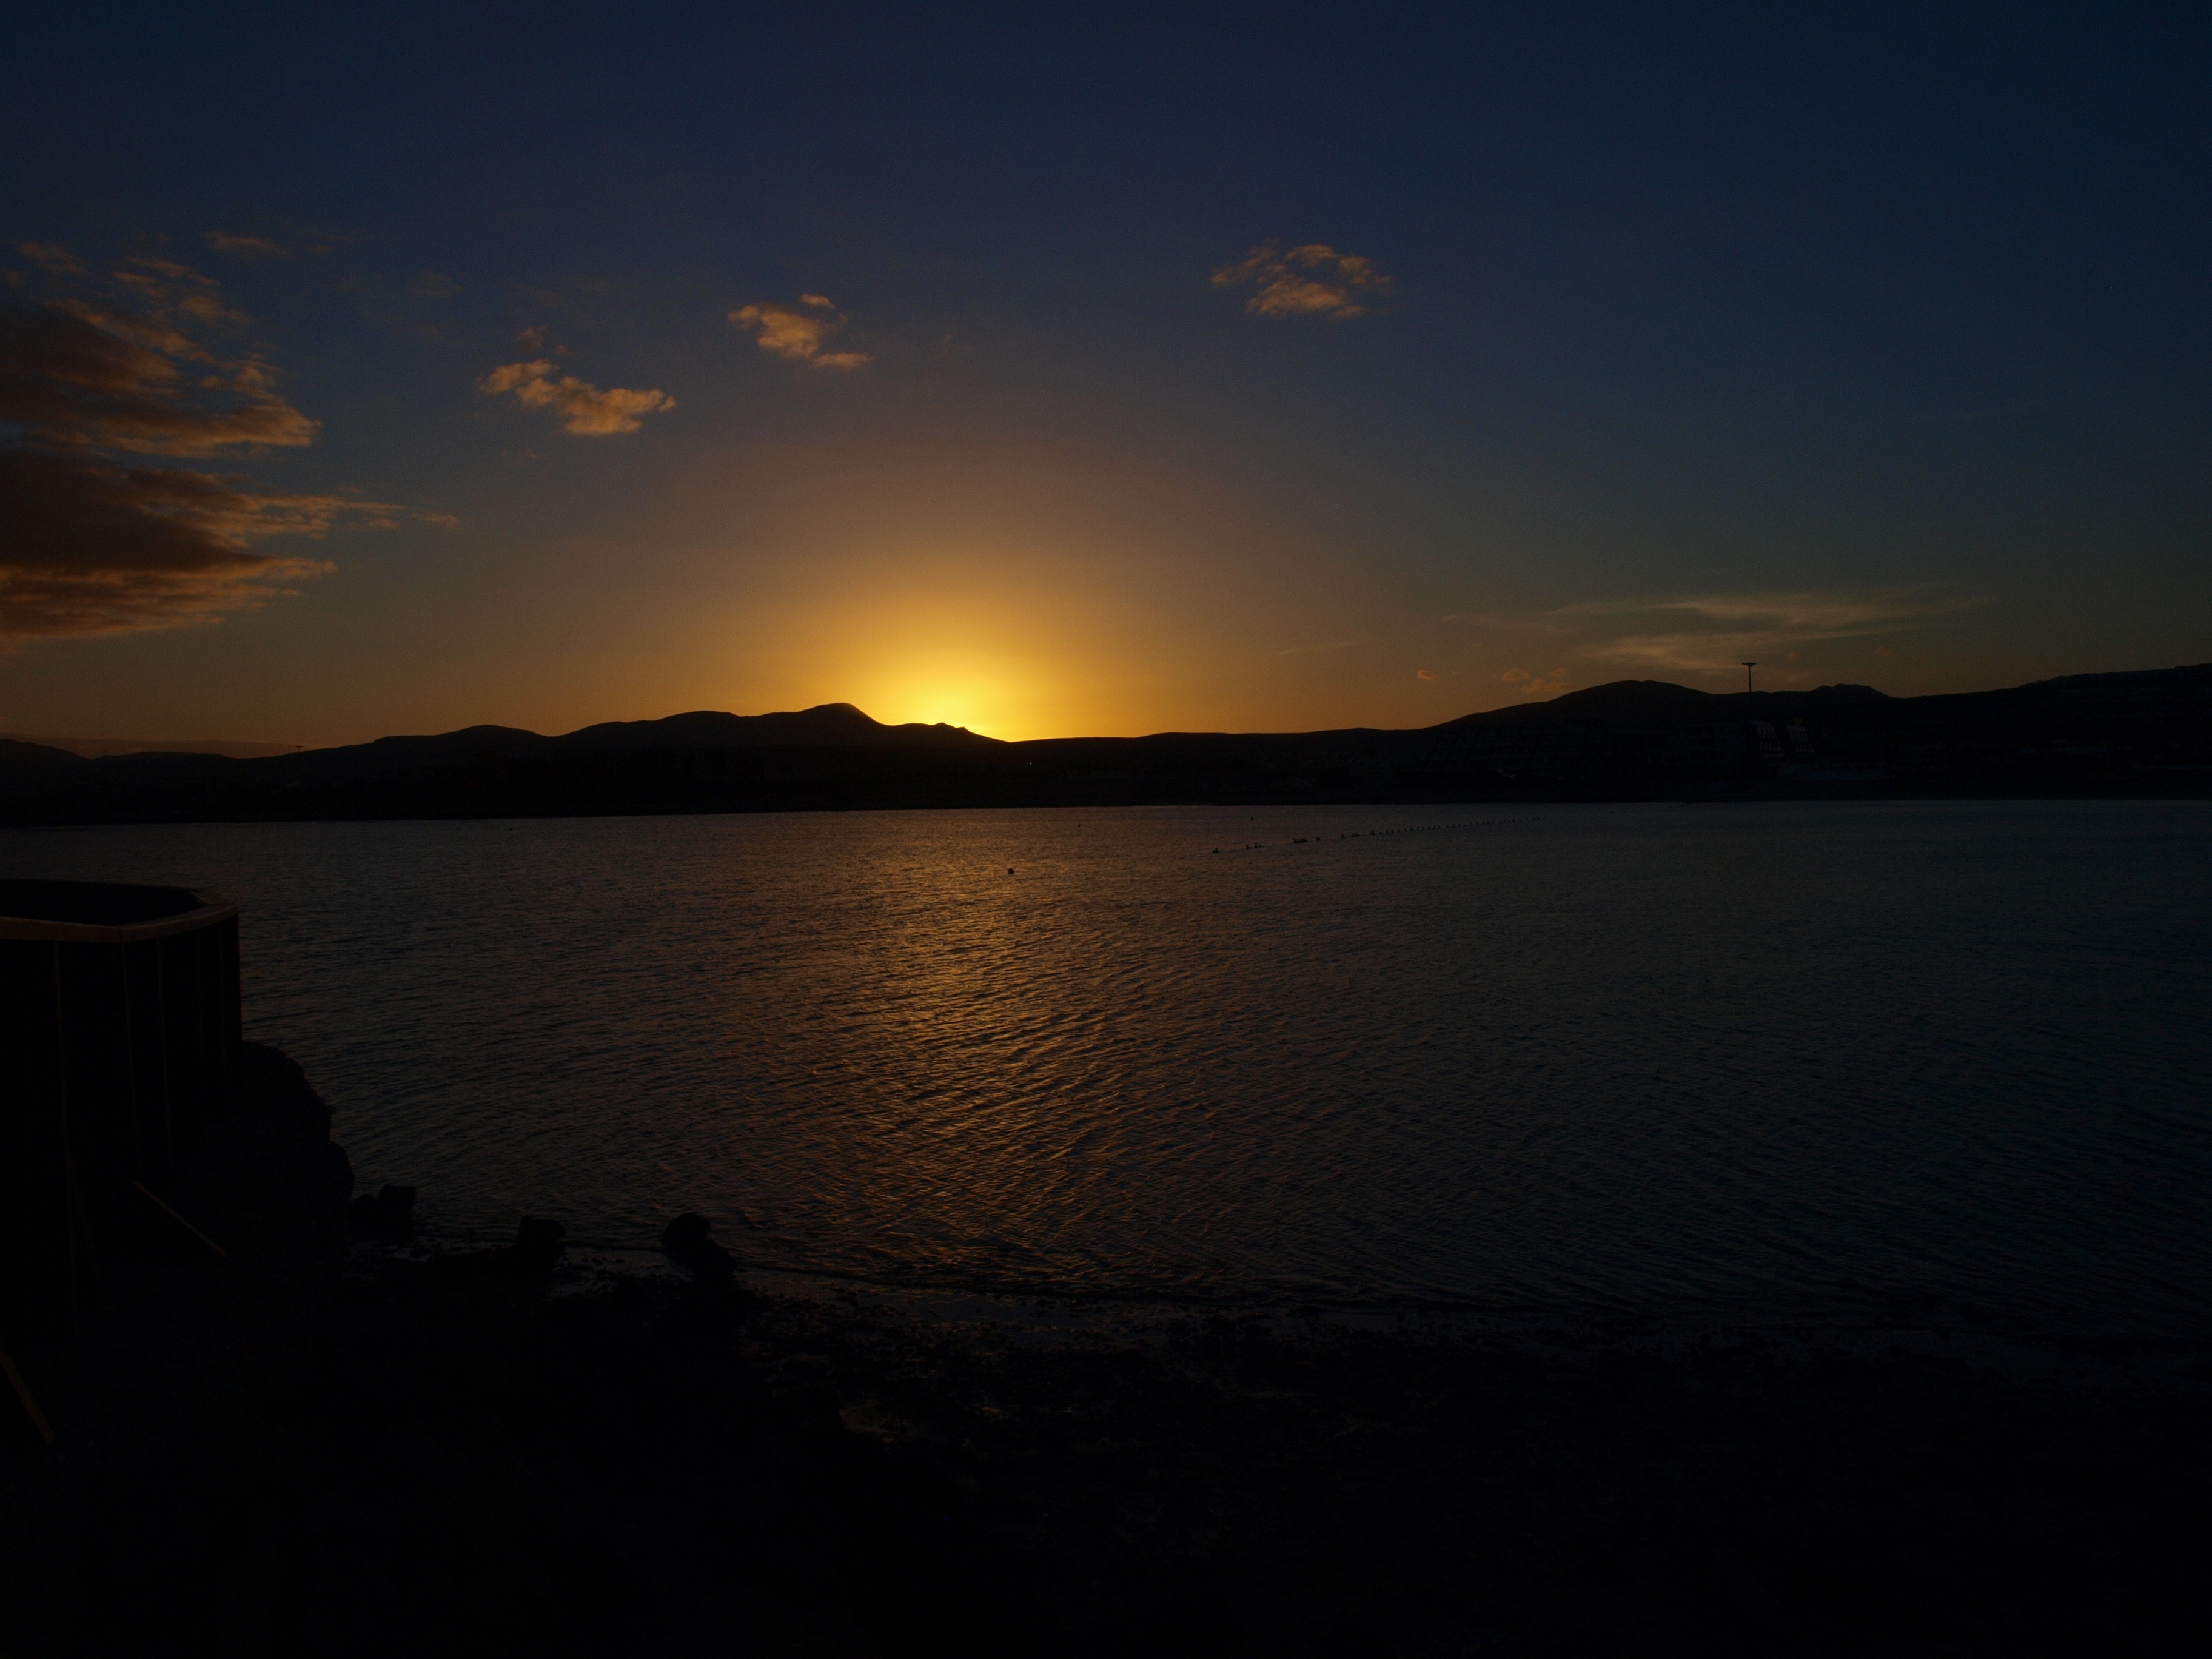
beach, sea, coast, nature, ocean, horizon, cloud, sky, sun, sunrise, sunset, sunlight, morning, lake, dawn, atmosphere, dusk, evening, reflection, bay, sundown, loch, afterglow